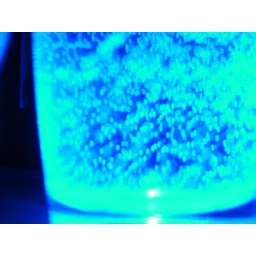
LED shining in a glass of water